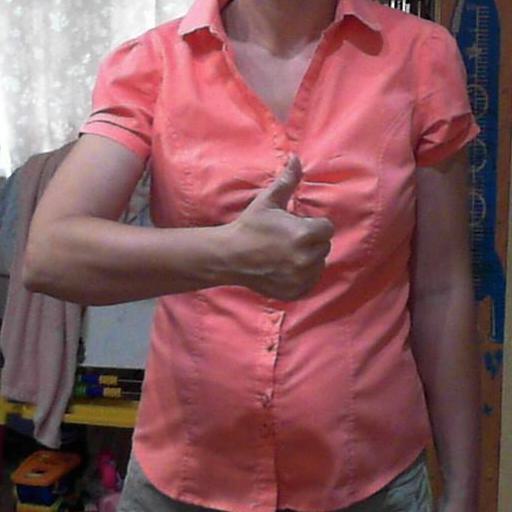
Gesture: like